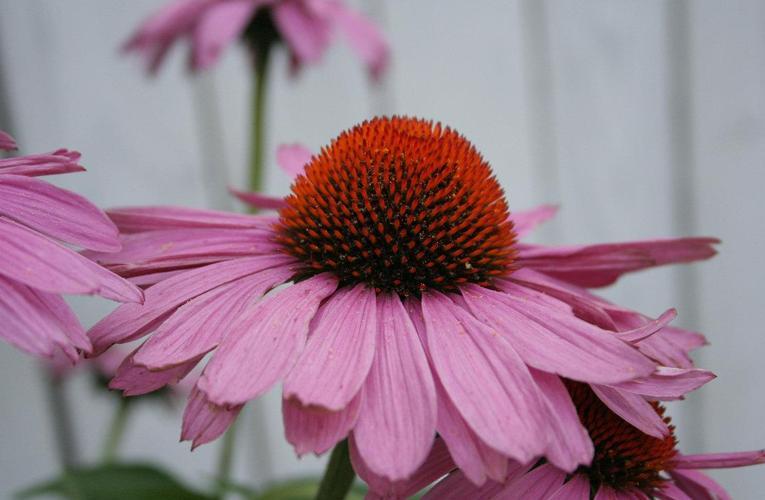
Label: purple coneflower